Telemachy

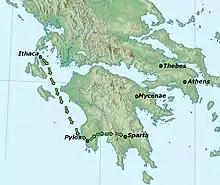
The voyage of Telemachus

The Telemachy (from Greek Τηλεμάχεια, "Tēlemacheia") is a term traditionally applied to the first four books of Homer's epic poem the "Odyssey". They are named so because, just as the "Odyssey" tells the story of Odysseus, they tell the story of Odysseus's son Telemachus as he journeys from home for the first time in search of news about his missing father.